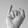
ASL letter: I